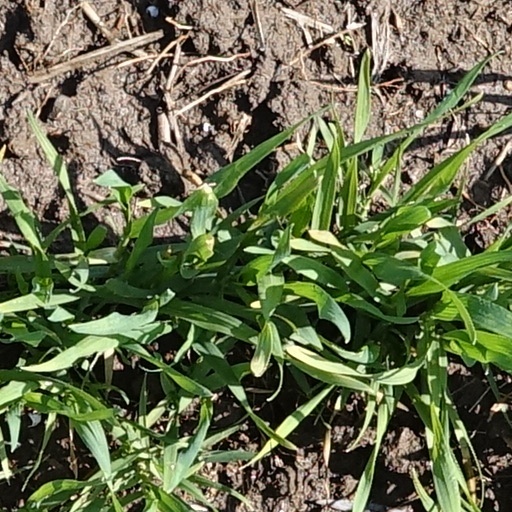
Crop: wheat